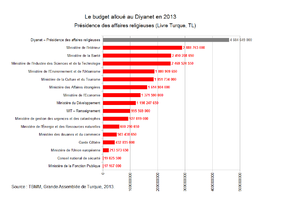
La Présidence des affaires religieuses ou Diyanet İşleri Başkanlığı, est une administration créée le 3 mars 1924 par la loi nᵒ 429 sur ordre d'Atatürk.
La Turquie, en forme longue la république de Turquie, en turc : Türkiye et Türkiye Cumhuriyeti, est un pays transcontinental situé aux confins de l'Asie et de l'Europe. Elle a des frontières avec la Grèce et la Bulgarie à l'ouest-nord-ouest, la Géorgie et l'Arménie à l'est-nord-est, l'Azerbaïdjan et l'Iran à l'est, l'Irak et la Syrie à l'est-sud-est. Il s'agit d'une république à régime présidentiel dont la langue officielle est le turc. Sa capitale officielle est Ankara depuis le 13 octobre 1923. La Turquie est bordée au nord par la mer Noire, à l'ouest par la mer Égée et au sud-ouest par la partie orientale de la mer Méditerranée : le bassin Levantin. La Thrace orientale et l'Anatolie sont séparées par la mer de Marmara.
La laïcité en Turquie est un des fondements de la République kémaliste, inscrite d'abord dans la révision constitutionnelle de 1937 puis dans celle de 1980, aujourd'hui en vigueur. Elle trouve ses origines dans les réformes de l'Empire ottoman au XIXᵉ siècle, les Tanzimats accordant l'égalité entre tous, quelle que soit leur religion. Les réformes kémalistes ont accentué ce caractère laïc de l’État turc, qui demeure jusqu'à aujourd'hui. L'accession au pouvoir de l'AKP, parti islamiste, suscite certaines inquiétudes dans les rangs pro-laïcs turcs, qui comprennent les forces armées turques et les nationalistes.
En 2017, la Turquie est la première puissance économique du Moyen-Orient devant l'Iran et l'Arabie saoudite, la 7ᵉ puissance économique d'Europe et la 13ᵉ puissance économique mondiale. Membre du G20 et de l'Union douanière, la Turquie a officiellement entamé ses négociations d’adhésion avec l’Union européenne en octobre 2005.